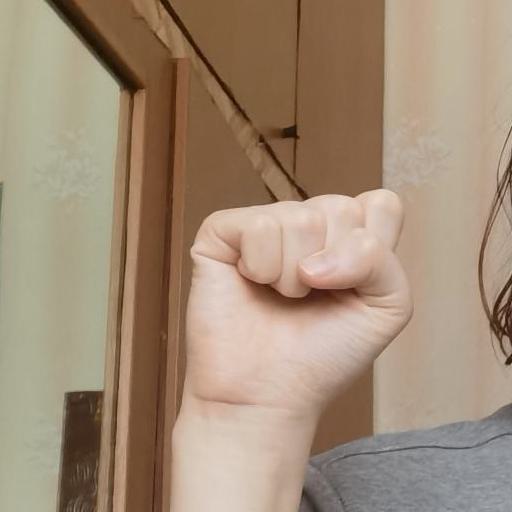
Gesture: fist